Wales

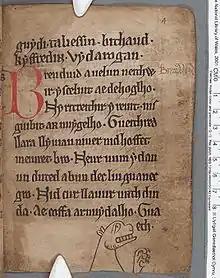
Welsh poetry from the 13th-century Black Book of Carmarthen.

Welsh is an official language in Wales as legislated by the Welsh Language (Wales) Measure 2011. Both Welsh and English are also official languages of the Senedd. The proportion of the Welsh population able to speak the Welsh language fell from just under 50 per cent in 1901 to 43.5 per cent in 1911, and continued to fall to 18.9 per cent in 1981. The results of the 2001 Census showed an increase in the number of Welsh speakers to 21 per cent of the population aged 3 and older, compared with 18.7 per cent in 1991 and 19 per cent in 1981. This compares with a pattern of steady decline indicated by census results during the 20th century. In the 2011 census it was recorded that the proportion of people able to speak Welsh had dropped from 20.8 per cent to 19 per cent (still higher than 1991). Despite an increase in the overall size of the Welsh population this still meant that the number of Welsh speakers in Wales dropped from 582,000 in 2001 to 562,000 in 2011. However, this figure was still higher than the 508,000 people (or 18.7 per cent of the population) who said they could speak Welsh in the 1991 census.